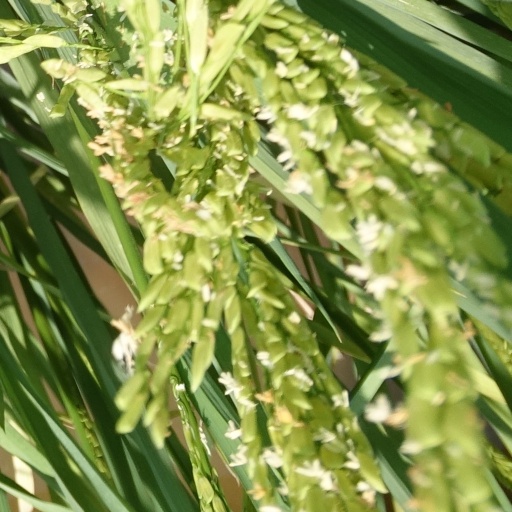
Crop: rice